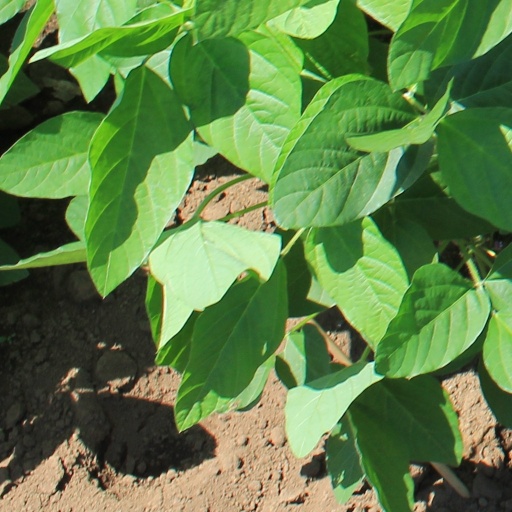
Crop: soybean